Mustoe House

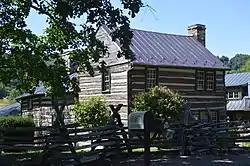
Front and southern side

Mustoe House is a historic home located near Hot Springs, Bath County, Virginia. The log structure was built in three sections in the early- to mid-19th century. They are a two-story front section, a -story log hyphen, and a separate -story log structure. It has a large exterior-end limestone chimney. Also on the property is a contributing small log spring house or meathouse.